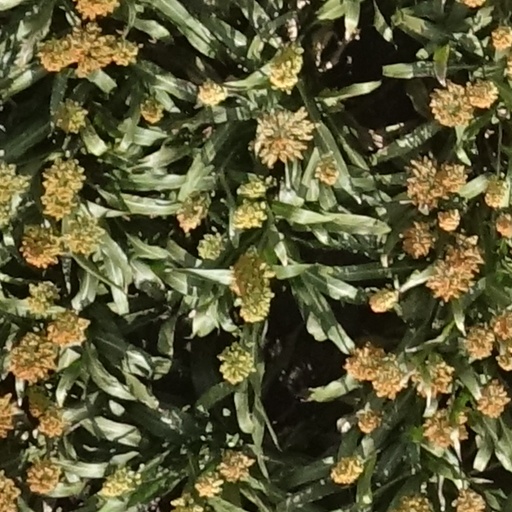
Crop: sorghum